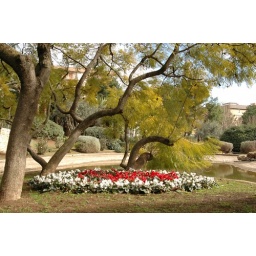
You have to go behind the bridge and cross the river in order to reach this place.